Republic of Ragusa

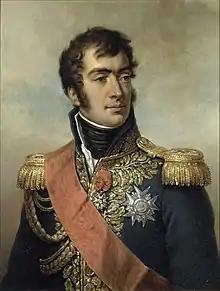
Marshal Auguste de Marmont, Duke of Ragusa, during French rule

In 1683 the Ottomans were defeated in the Battle of Kahlenberg outside Vienna. The field marshal of the Austrian army was Ragusan Frano Đivo Gundulić. In 1684, the emissaries renewed an agreement contracted in Visegrád in the year 1358 and accepted the sovereignty of Habsburg as Hungarian Kings over Ragusa, with an annual tax of 500 ducats. At the same time, Ragusa continued to recognize the sovereignty of the Ottomans, a common arrangement at the time. This opened up greater opportunities for Ragusa ships in ports all along the Dalmatian coast, in which they anchored frequently. After this, Venice captured a part of Ragusa's inland area and approached its borders. They presented the threat of completely surrounding and cutting off Ragusa's trade inland. In view of this danger and anticipating the defeat of the Ottomans in 1684 Ragusa sent emissaries to Emperor Leopold in Vienna, hoping that the Austrian Army would capture Bosnia. Unfortunately for the Republic, the Ottomans retained control over their hinterland. In the Treaty of Karlowitz (1699), the Ottomans ceded large territories to the victorious Habsburgs, Venetians, Poles, and Russians, but retained Herzegovina. The Republic of Ragusa ceded two patches of its coast to the Ottoman Empire so that the Republic of Venice would be unable to attack from land, only from the sea. One of them, the northwestern land border with the small town of Neum, is today the only outlet of present-day Bosnia and Herzegovina to the Adriatic Sea. The southeastern border village of Sutorina later became part of Montenegro, which has a coastline to the south. After the treaty, Neum and Sutorina were attached to Sanjak of Herzegovina of Bosnia Eyalet. Ragusa continued its policy of strict neutrality in the War of Austrian succession (1741–48) and in the Seven Years' War (1756–63).